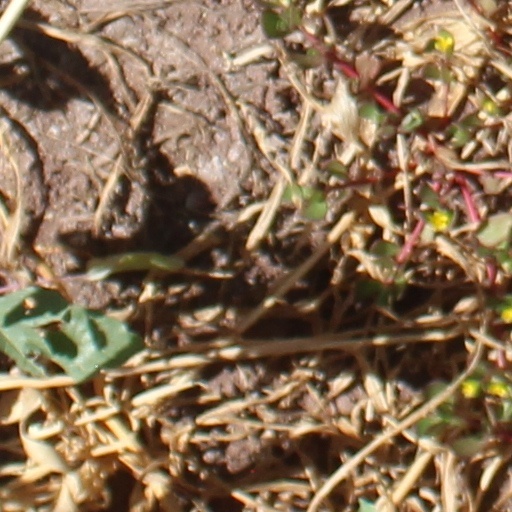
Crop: wheat